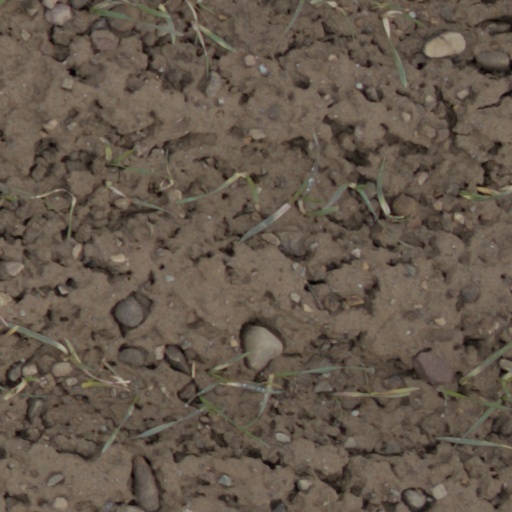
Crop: wheat